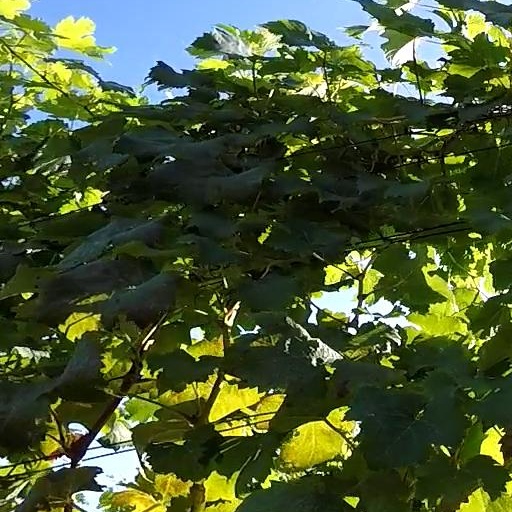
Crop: grape